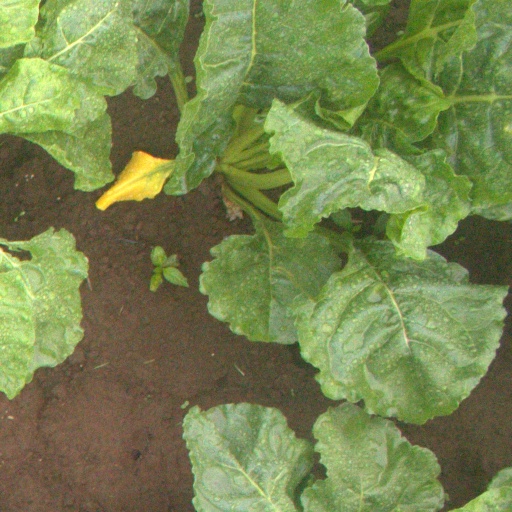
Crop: sugar beet